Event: Nepal Earthquake
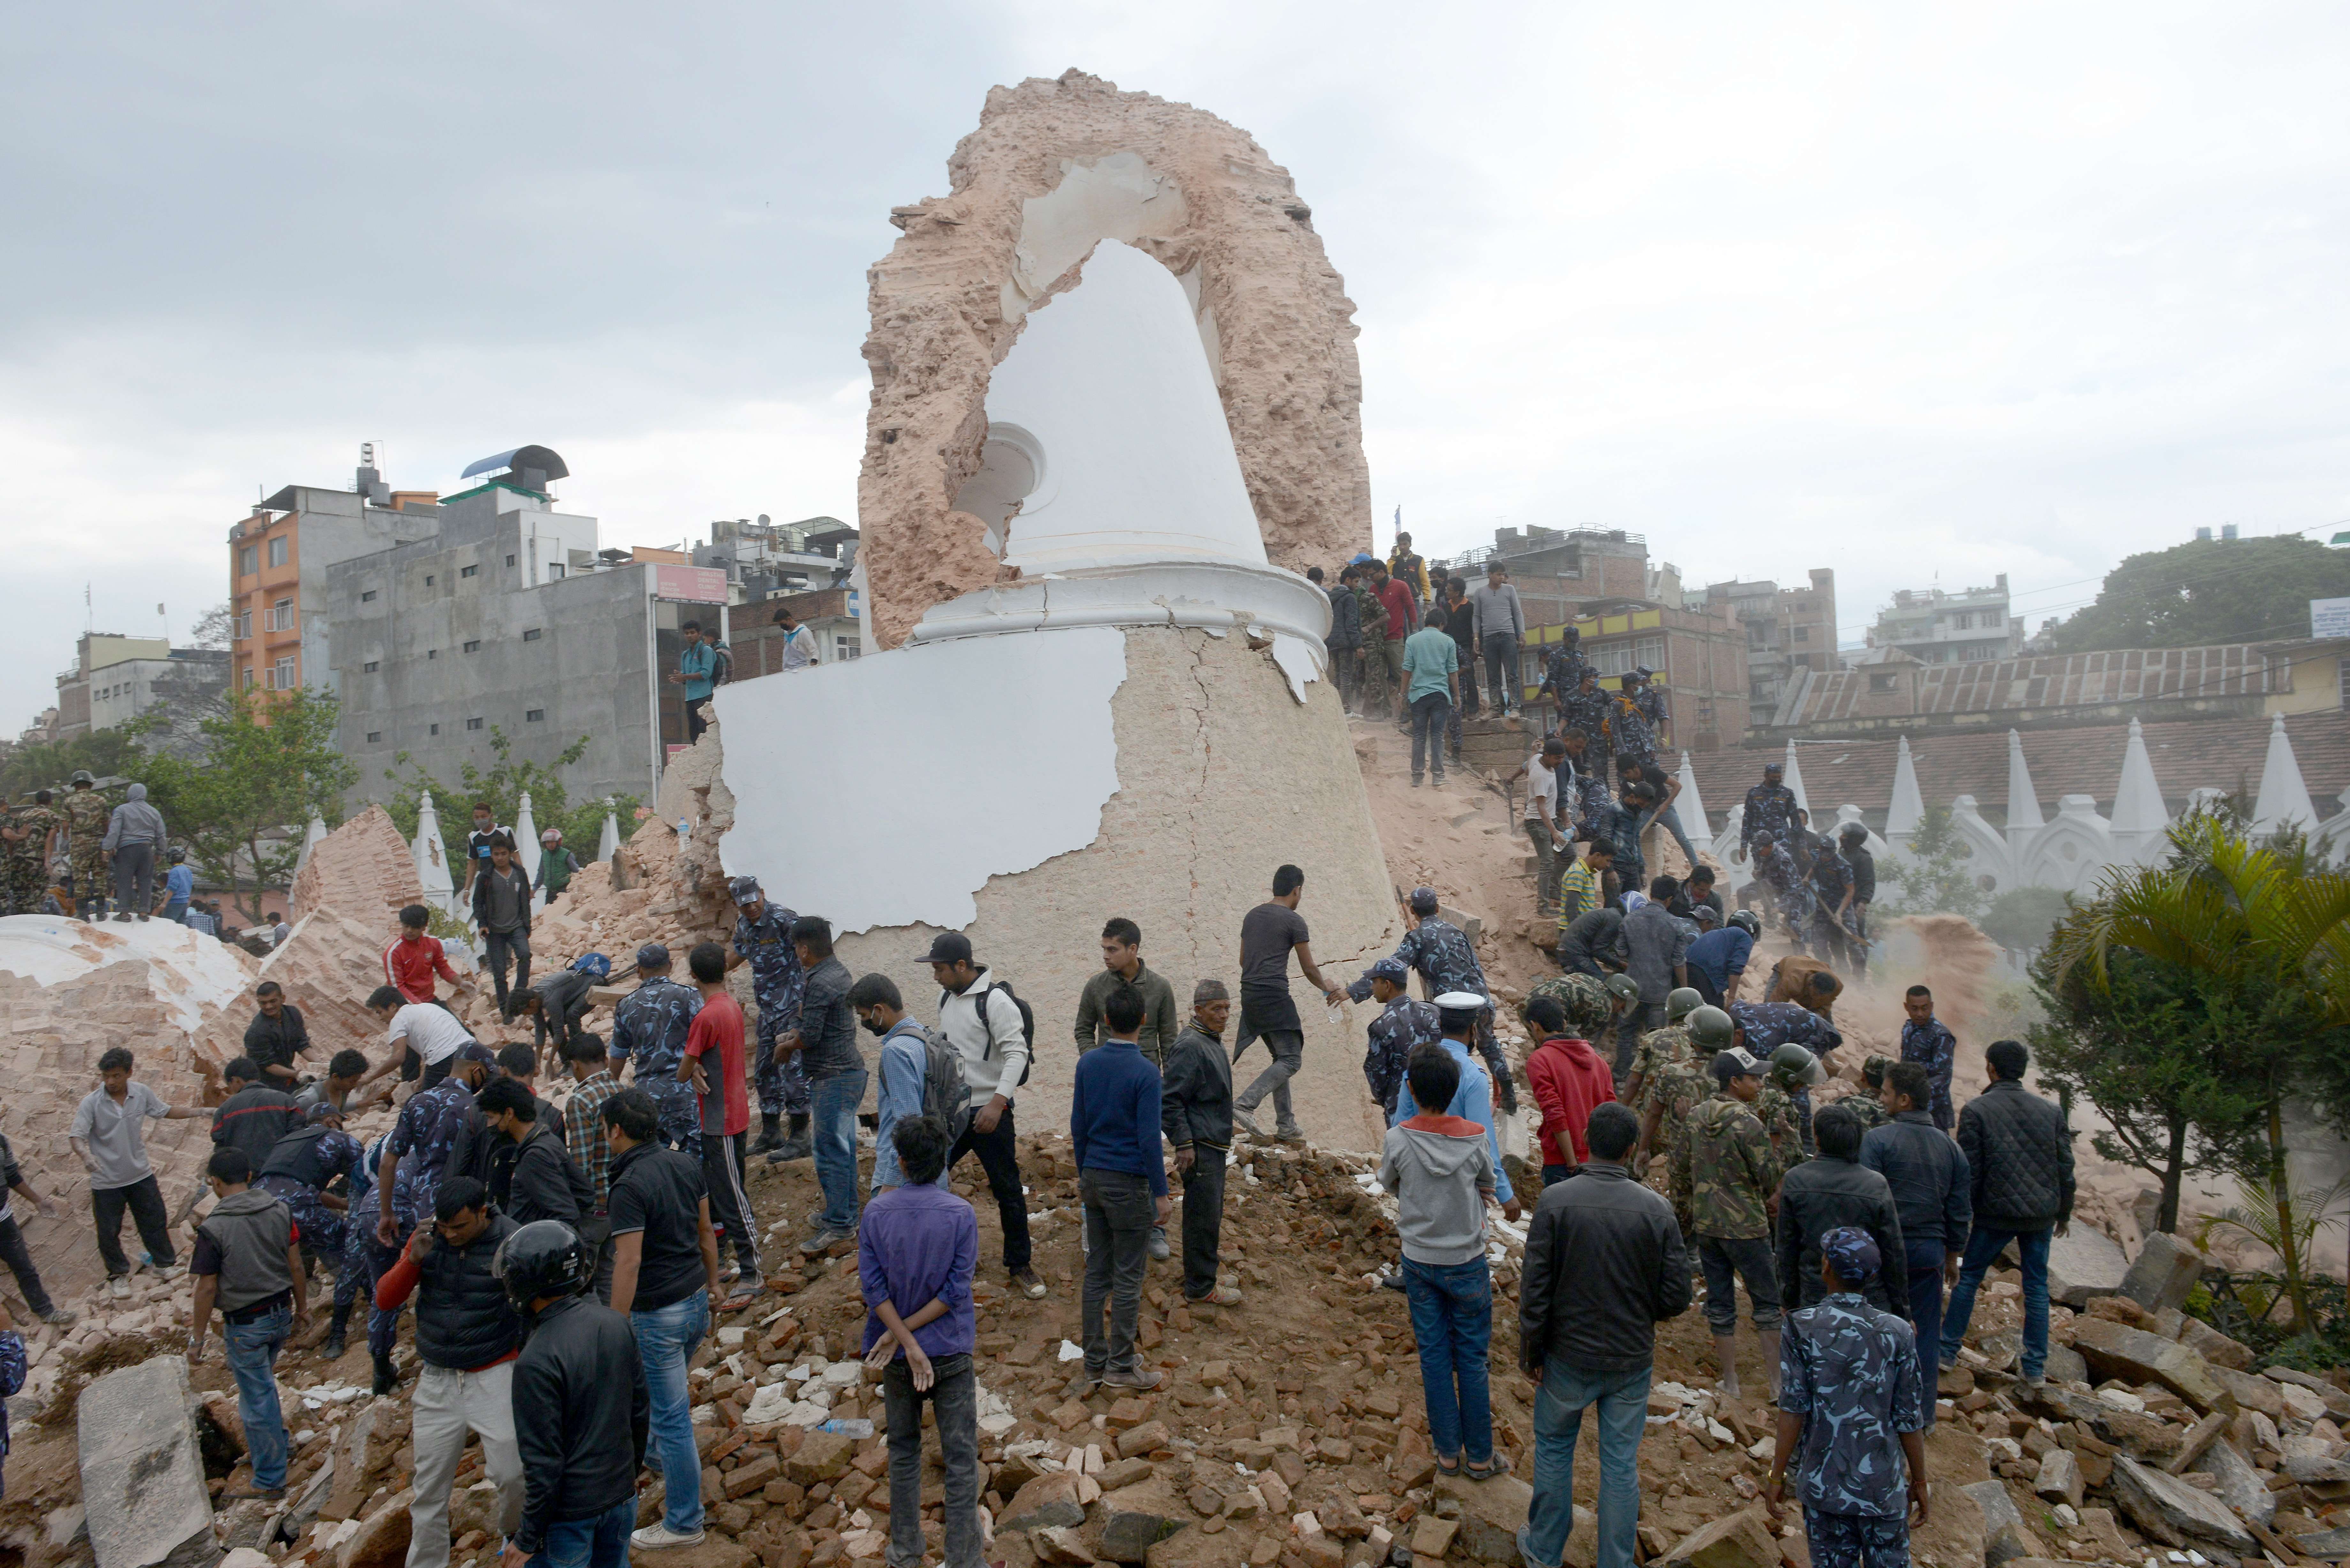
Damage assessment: damage